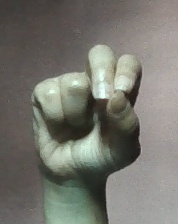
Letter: gaaf